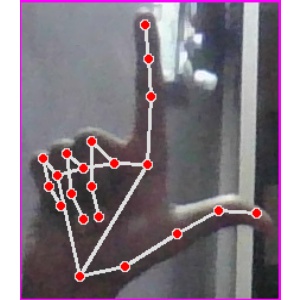
अक्षर: ल